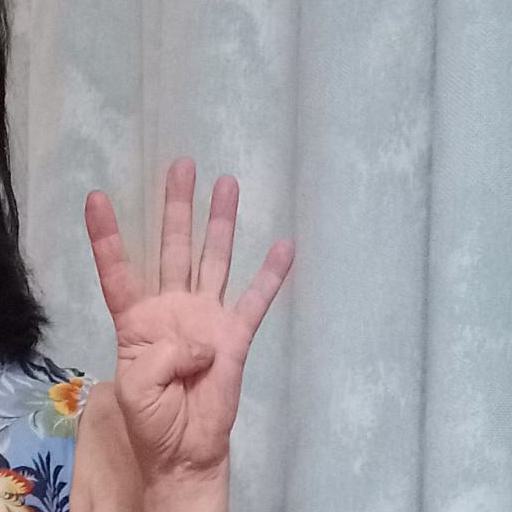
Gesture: four